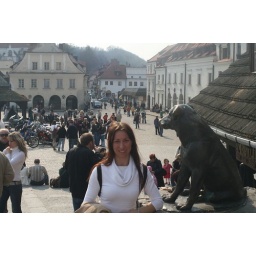
Aga and a bronze dog in the market square